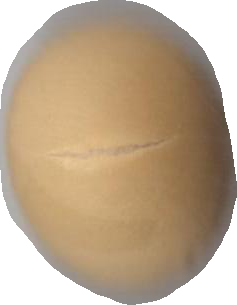
Variety: Grobogan